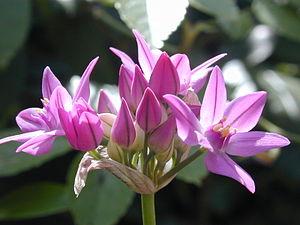
Le rose est un champ chromatique regroupant des rouges lavés de blanc. Les couleurs des boissons lait-fraise ou lait-grenadine, constituées par une dose de sirop de fraise ou de grenadine dans un verre de lait, correspondent à cette acception française populaire du rose.